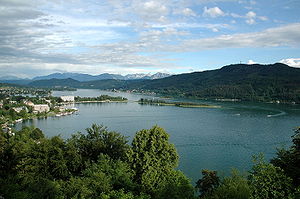
Wörthersee
Wörthersee
Wörthersee er en sø i Kärnten i Østrig. Søen har et areal på 20 km² og er beliggende 440 meter over havet. Det dybeste sted i søen er 85 meter. Den er også en populær badesø, og mange besøgende kommer tilbage hver sommer. Søens vand er meget rent og om sommeren kan vandtemperaturen nå over 25 grader. Ved søens østlige ende ligger delstatshovedstaden Klagenfurt og i den vestlige ende ligger Velden.